Charles Kingsley (yacht designer)

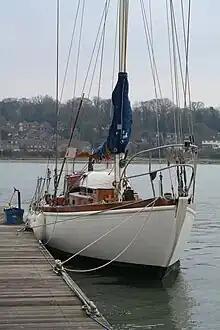
Keryl

In 2005 "Keryl" and her owner, Simon Woodhouse, were the subject of the first two episodes of a TV programme "Boat Yard" presented by Tom Cunliffe. They were first screened in 2005 on the Discovery Realtime TV channel.